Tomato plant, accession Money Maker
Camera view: horizontal (90 deg, fisheye); turntable rotation: 60 degrees
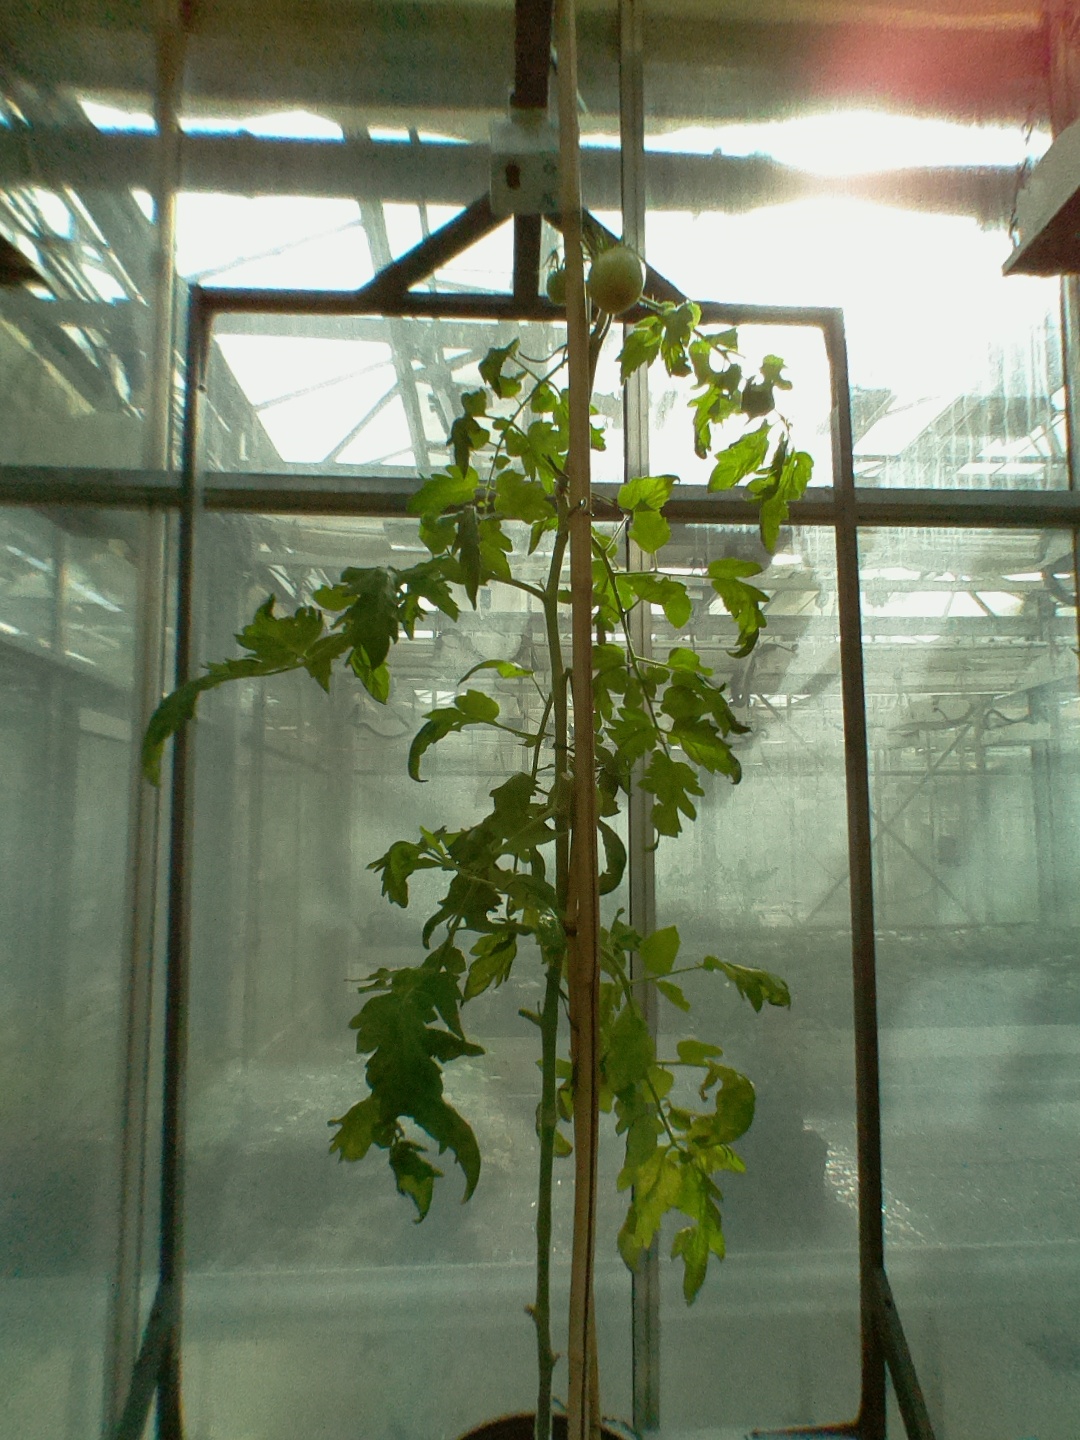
BBCH growth stage 72: 20%-30% of final fruit size